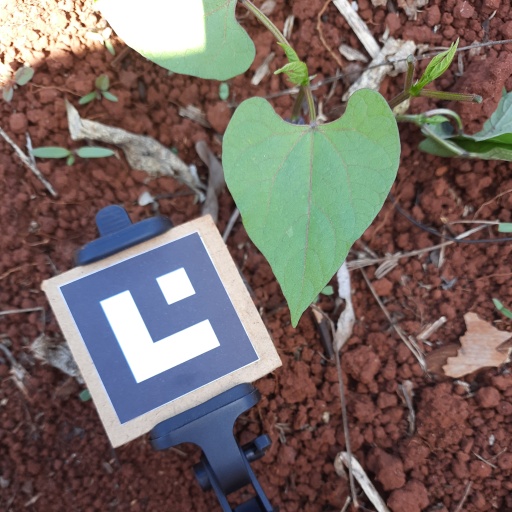
Observations: flat surface, no eating holes, under shade